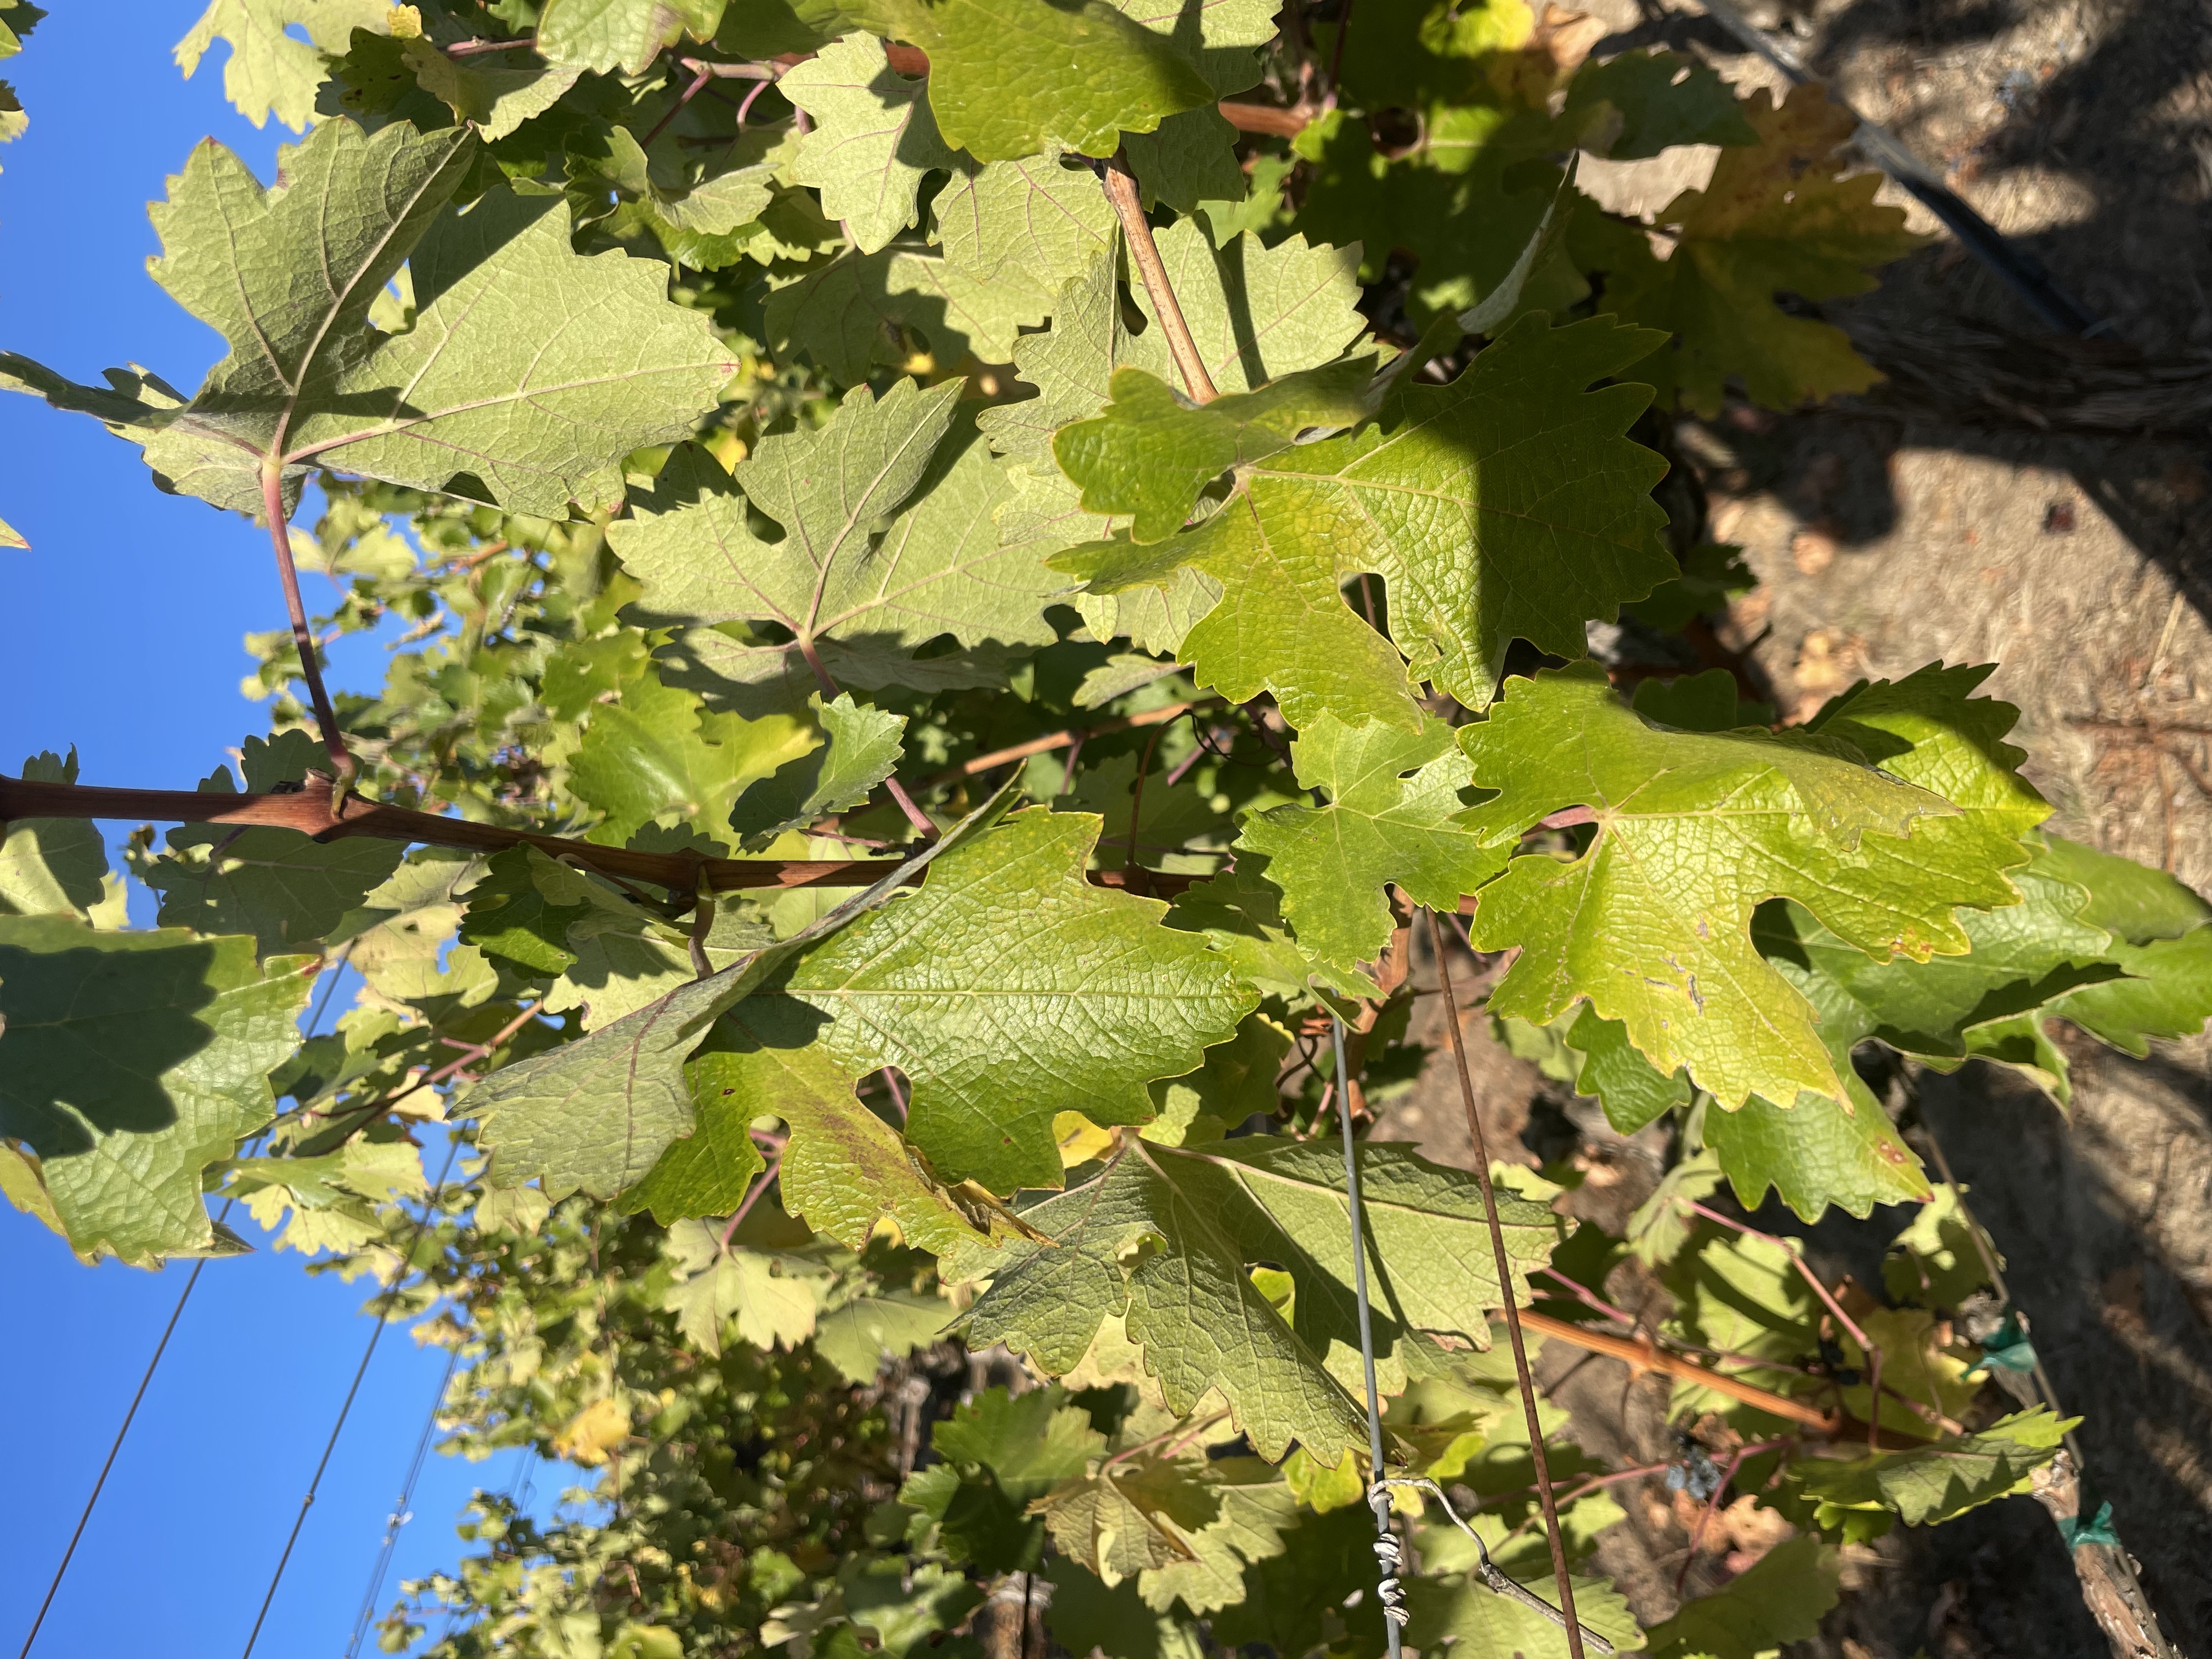
Label: No Virus